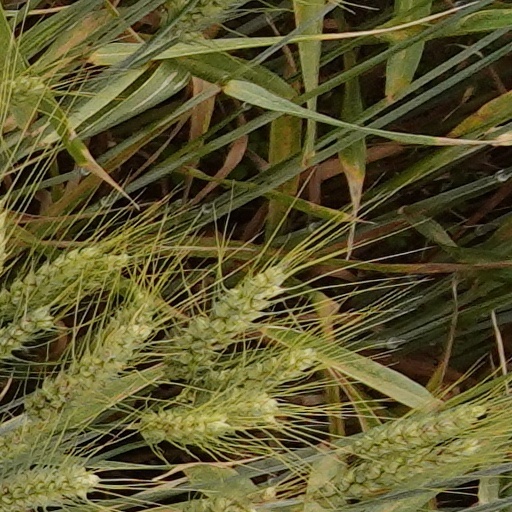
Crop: wheat